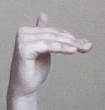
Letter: khaa